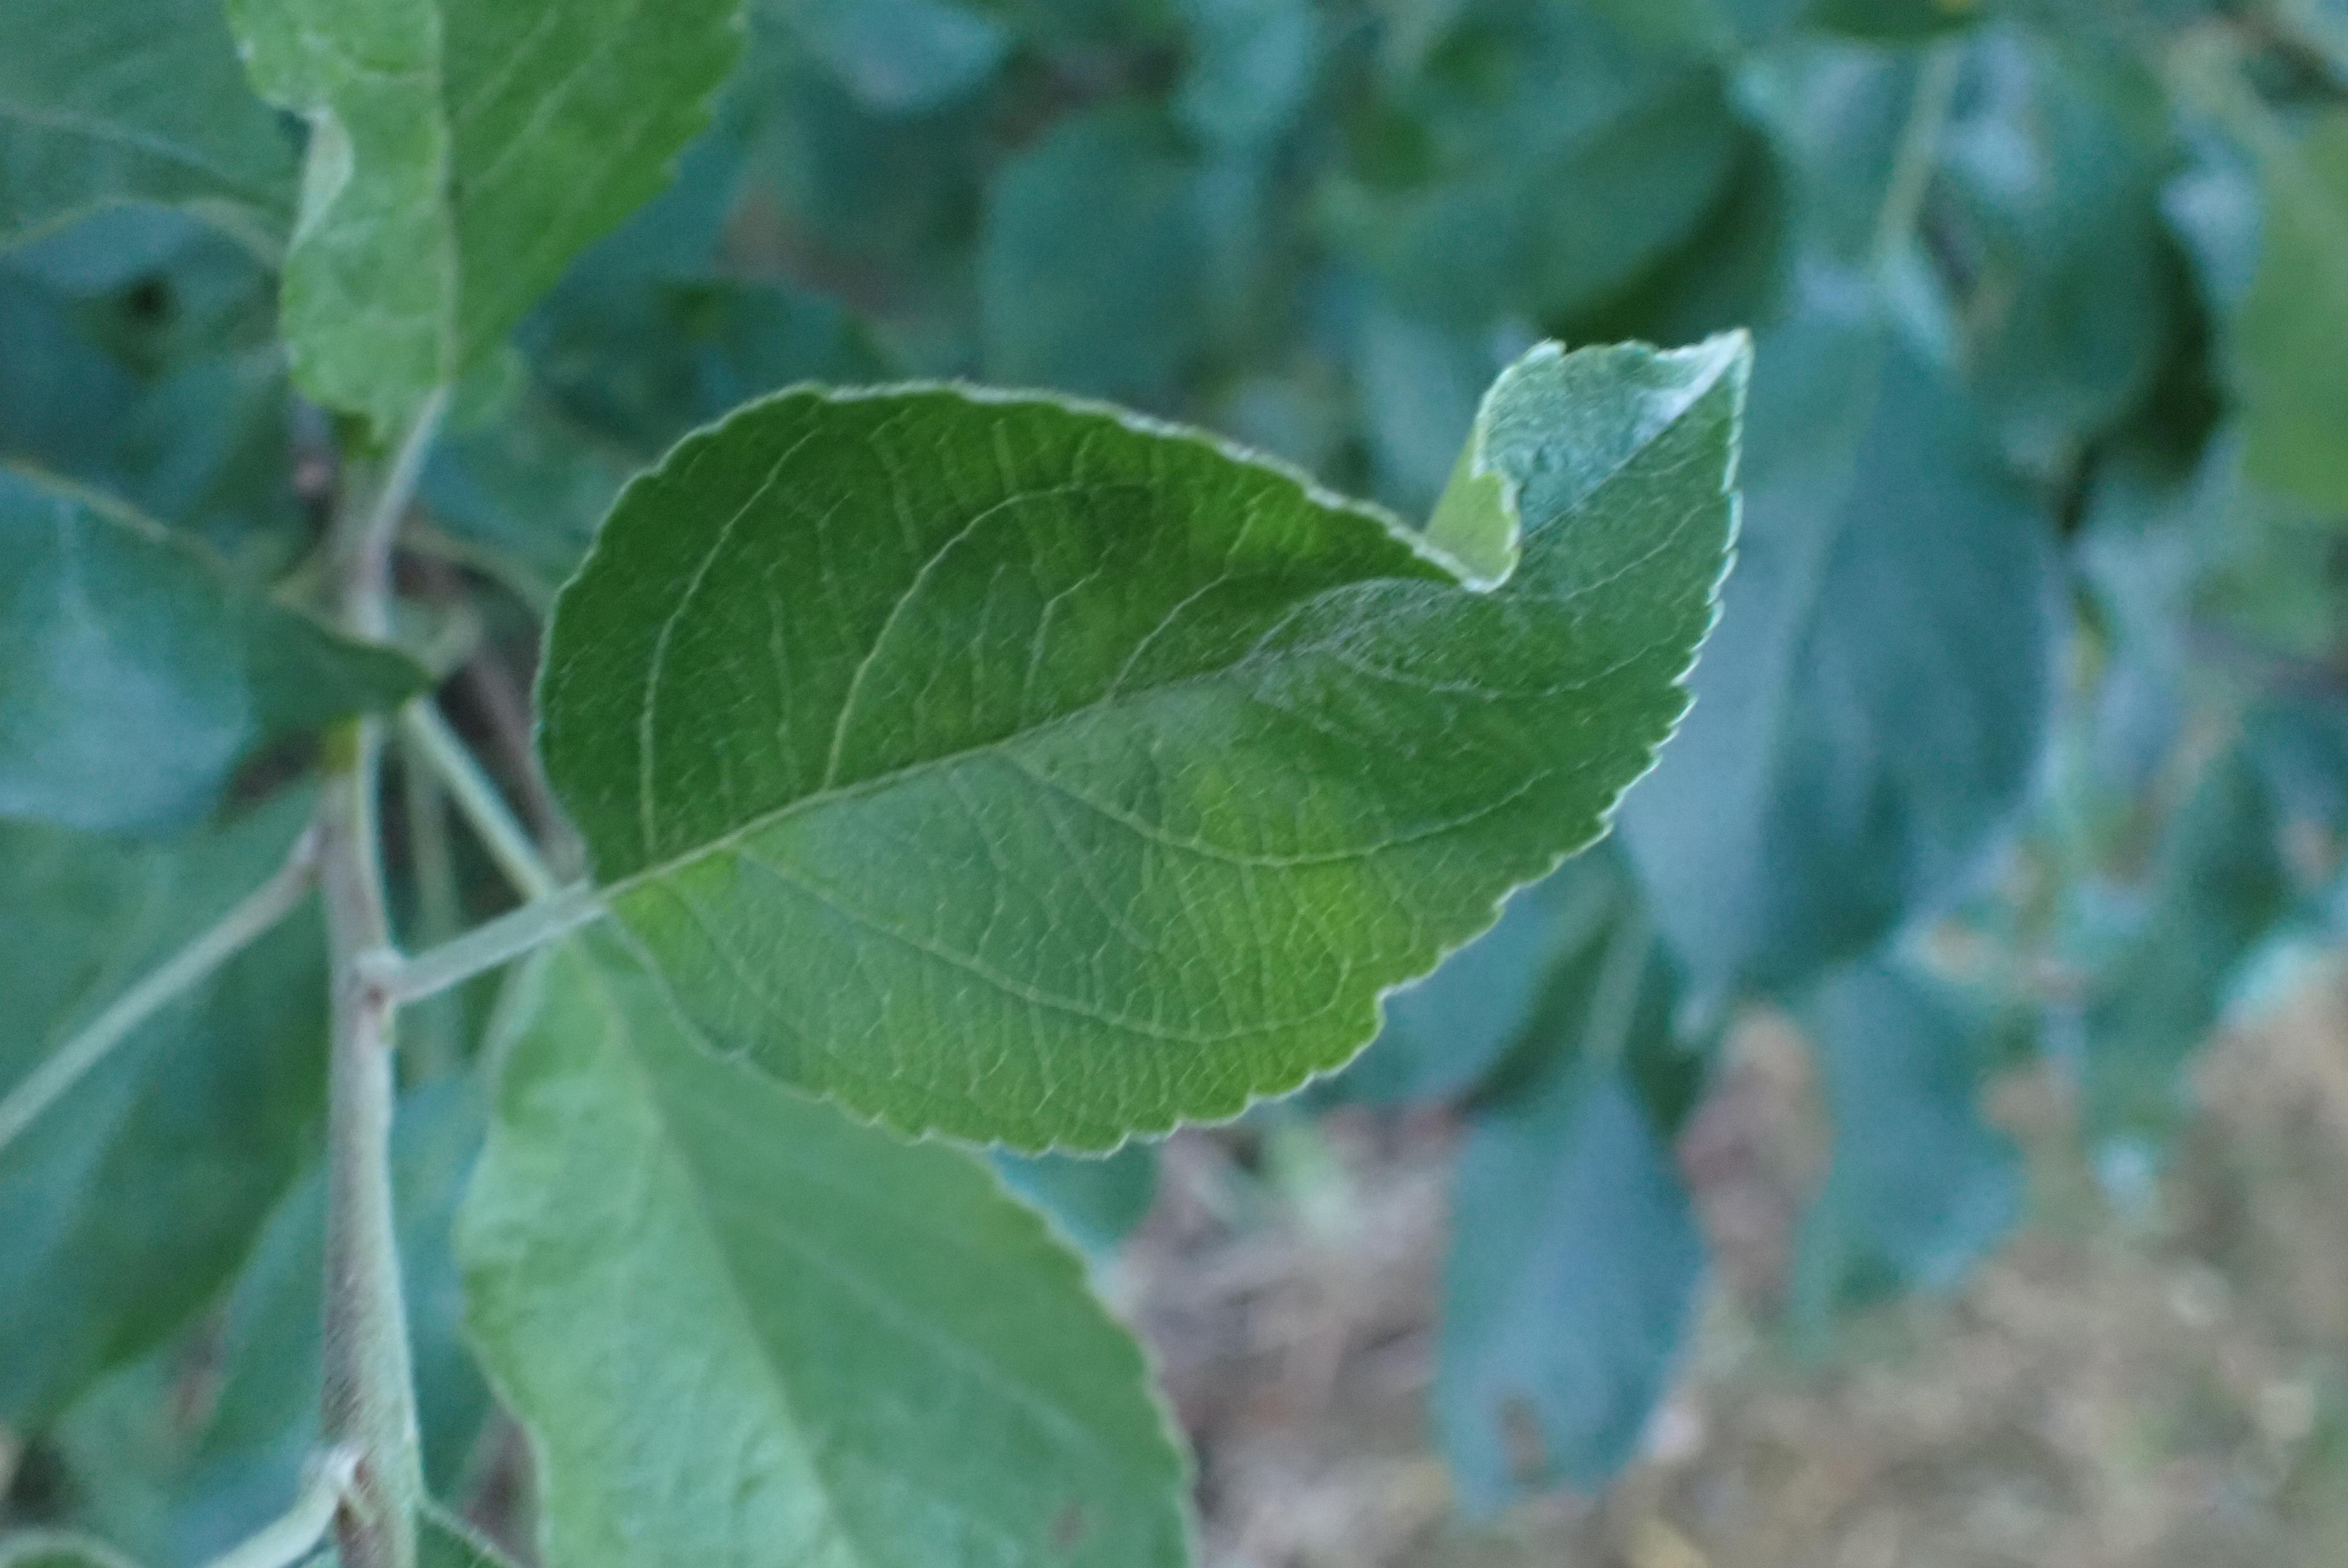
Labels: healthy